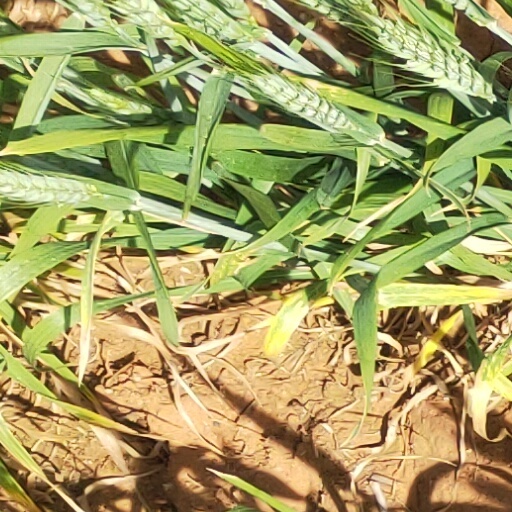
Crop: wheat